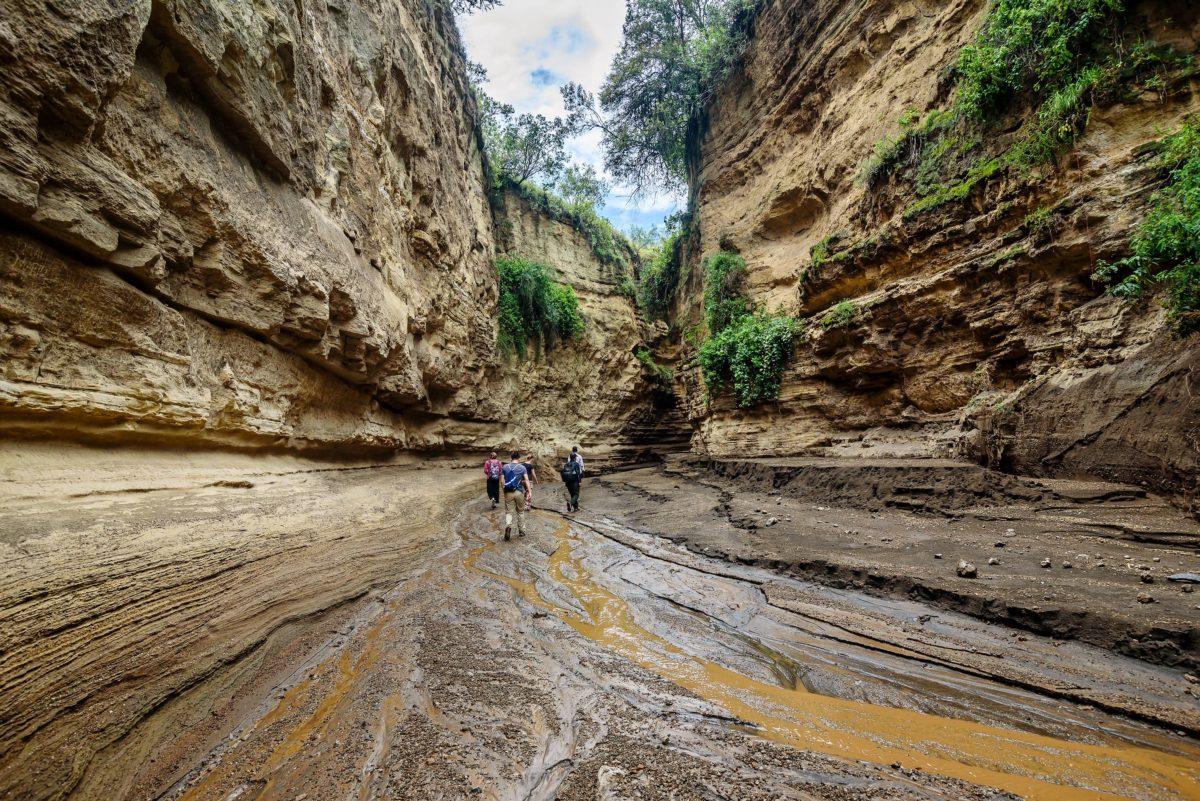
Wazungu wanatembea kati ya miamba mikubwa juu ya udongo wenye asili ya majimaji, wakizungukwa na uoto wa asili na mimea ya maji. Wakionyesha vizuri mandhari hiyo pamoja na mchanganyiko wa mawe, maji na maisha ya asili.